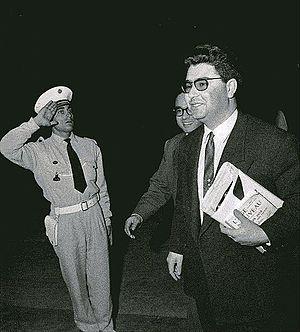
Ahmed Ben Salah العربية: أحمد بن صالح
La Tunisie, en 1956, devient un pays indépendant après avoir connu le protectorat français de 1881 à 1956. Son premier président de la République est Habib Bourguiba, remplacé en 1987 par Zine el-Abidine Ben Ali. Ce dernier s'enfuit le 14 janvier 2011 sous la pression d'une révolte populaire, rapidement devenue révolution.